You Are My Destiny (2008 TV series)

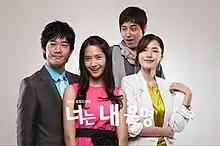

You Are My Destiny is a South Korean television series television series that aired on KBS1 from May 5, 2008 to January 9, 2009 on Mondays to Fridays at 20:25 for 178 episodes. Starring Im Yoon-ah, Park Jae-jung, Lee Ji-hoon and Gong Hyun-joo, the rating of the drama started at more than 20% in the first episode, and kept increasing. It reached a peak viewership rating of 41.6% in its final episode and was a huge success overall in Korea and many other Asian countries.